Mr. Monk Gets on Board

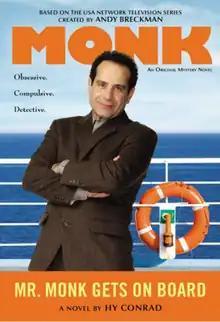
First edition 2014 hard cover

Mr. Monk Gets on Board is the seventeenth novel based on the television series "Monk". It was published on January 7, 2014. Like the other novels, the story is narrated by Natalie Teeger, Monk's assistant. It is the second novel in the series to be written by Hy Conrad.